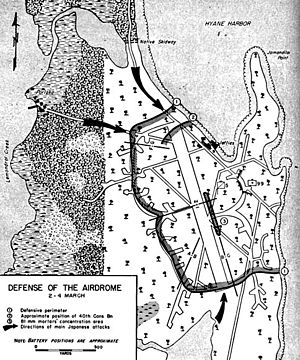
Felttoget på Admiralitetsøerne / Slaget om Los Negros / Slaget om brohovedet
Situationen på Los Negros om aftenen den 2. marts 1944.
Kort som viser en udvidet perimeter, som nu inkluderer landingsbanen.
Felttoget på Admiralitetsøerne var en række slag under felttoget på New Guinea under 2. verdenskrig hvor United States Armys 1. kavaleridivision erobrede de japansk besatte Admiralitetsøer.